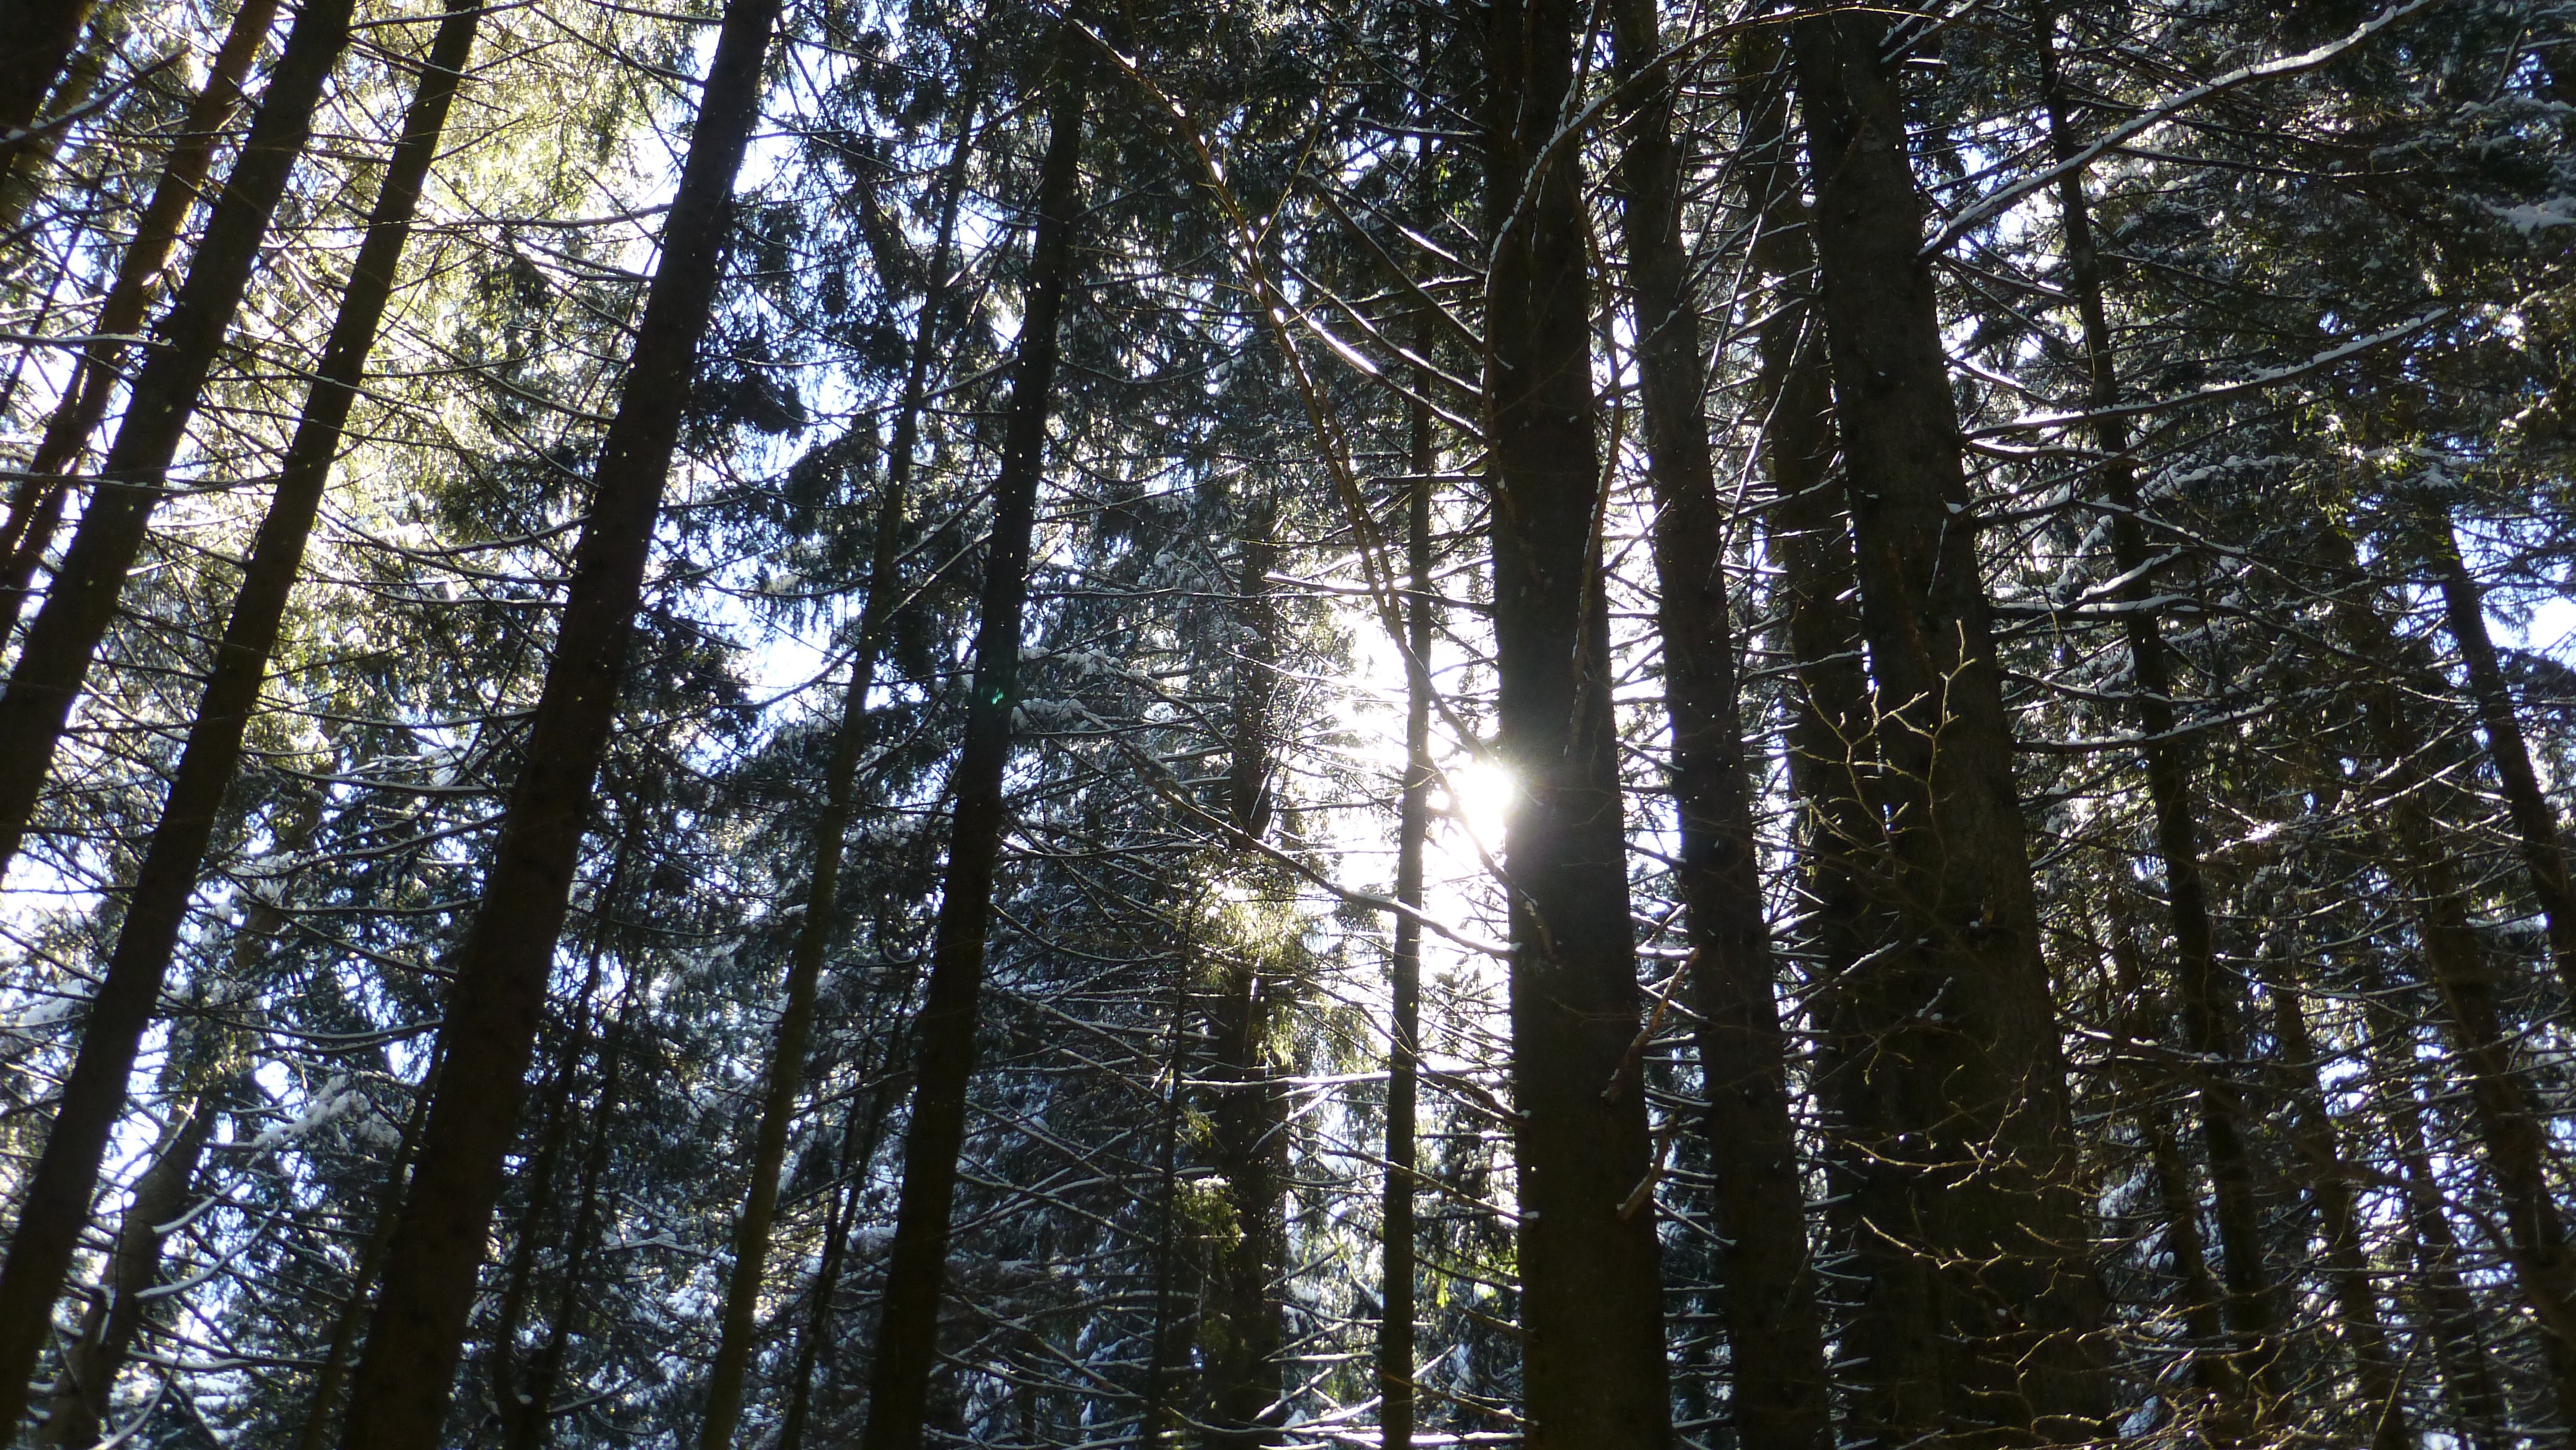
tree, nature, forest, wilderness, branch, snow, winter, plant, sunlight, leaf, autumn, fir, season, conifer, spruce, deciduous, grove, woodland, habitat, ecosystem, sunbeam, biome, old growth forest, natural environment, geographical feature, atmospheric phenomenon, woody plant, temperate broadleaf and mixed forest, temperate coniferous forest, land plant, allgau